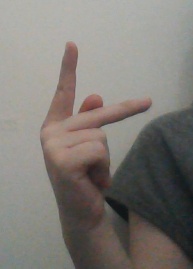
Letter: dha